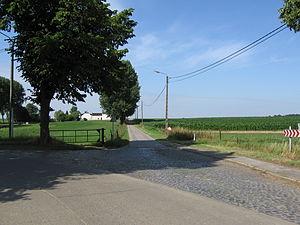
Section de la chaussée romaine Bavai-Cologne (chaussée Brunehaut) à son passage à Villers-Perwin (commune de Les Bons Villers, Belgique)
La chaussée de Bavay à Cologne est une voie romaine reliant Bavay, capitale des Nerviens, à Cologne, capitale de la Germanie inférieure en passant par Tongres. C’est aussi une des sept Chaussées Brunehaut rayonnant autour de Bavay. À Cologne elle est appelée Via Agrippinensis et plus récemment par les archéologues allemands Via Belgica.
Le nom de « chaussée Brunehaut » est donné dès le Moyen Âge à plusieurs routes dont l’origine n'est pas définie. Généralement longues et rectilignes, elles semblent avoir relié les cités de la Gaule belgique.
Villers-Perwin est un village à la frontière du Hainaut et du Brabant wallon, au nord de la ville de Charleroi, en Belgique. Administrativement il fait partie de la nouvelle commune des Bons Villers, située en Région wallonne dans la province de Hainaut.